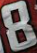
Number: 8